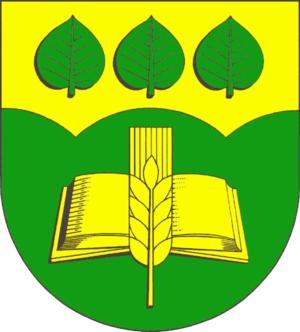
Ørsbjerg (Sydslesvig)
Coat of arms of Ørsbjerg (Sydslesvig)
Ørsbjerg eller Oersberg er en landsby og kommune beliggende vest for Kappel i det østlige Angel i Sydslesvig. Administrativt hører kommunen under Slesvig-Flensborg kreds i den tyske delstat Slesvig-Holsten. Kommunen samarbejder på administrativt plan med andre kommuner i omegnen i Kappel-Land kommunefællesskab. I kirkelig henseende hører Ørsbjerg under Tøstrup Sogn. Sognet strakte sig over både Kappel og Slis Herred, da området tilhørte Danmark.